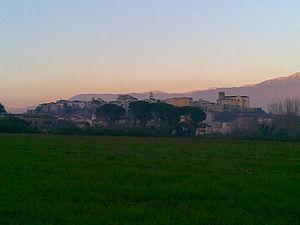
Le royaume des Deux-Siciles est un État souverain d'Europe du Sud qui a existé de 1816, année de l'unification du royaume de Sicile et du royaume de Naples, jusqu'en 1861, année de l'annexion des Deux-Siciles au jeune royaume d'Italie à la suite de l'expédition des Mille et de la deuxième guerre d'indépendance. Gouverné par quatre rois de la dynastie des Bourbons-Siciles, il s'étendait sur l'Italie du Sud et la Sicile.
Pontecorvo est une commune italienne d'environ 12 800 habitants, située dans la province de Frosinone, dans la région Latium, en Italie centrale.